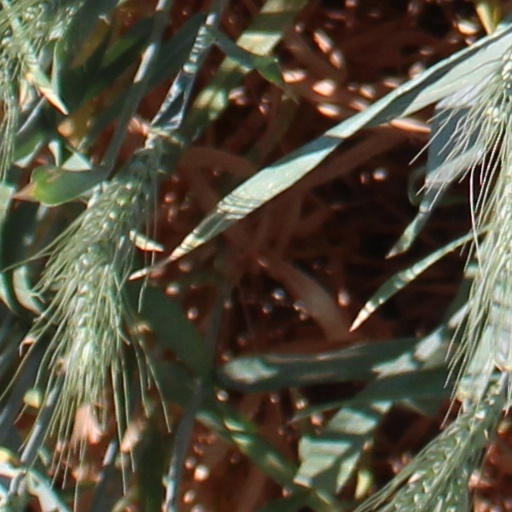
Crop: wheat